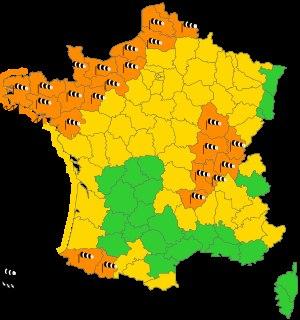
La tempête Dirk – surnommée la « tempête de Noël » par certains médias – est une dépression météorologique ayant généré un épisode de vents violents dans plusieurs pays d’Europe de l'Ouest à partir du 22 décembre 2013.